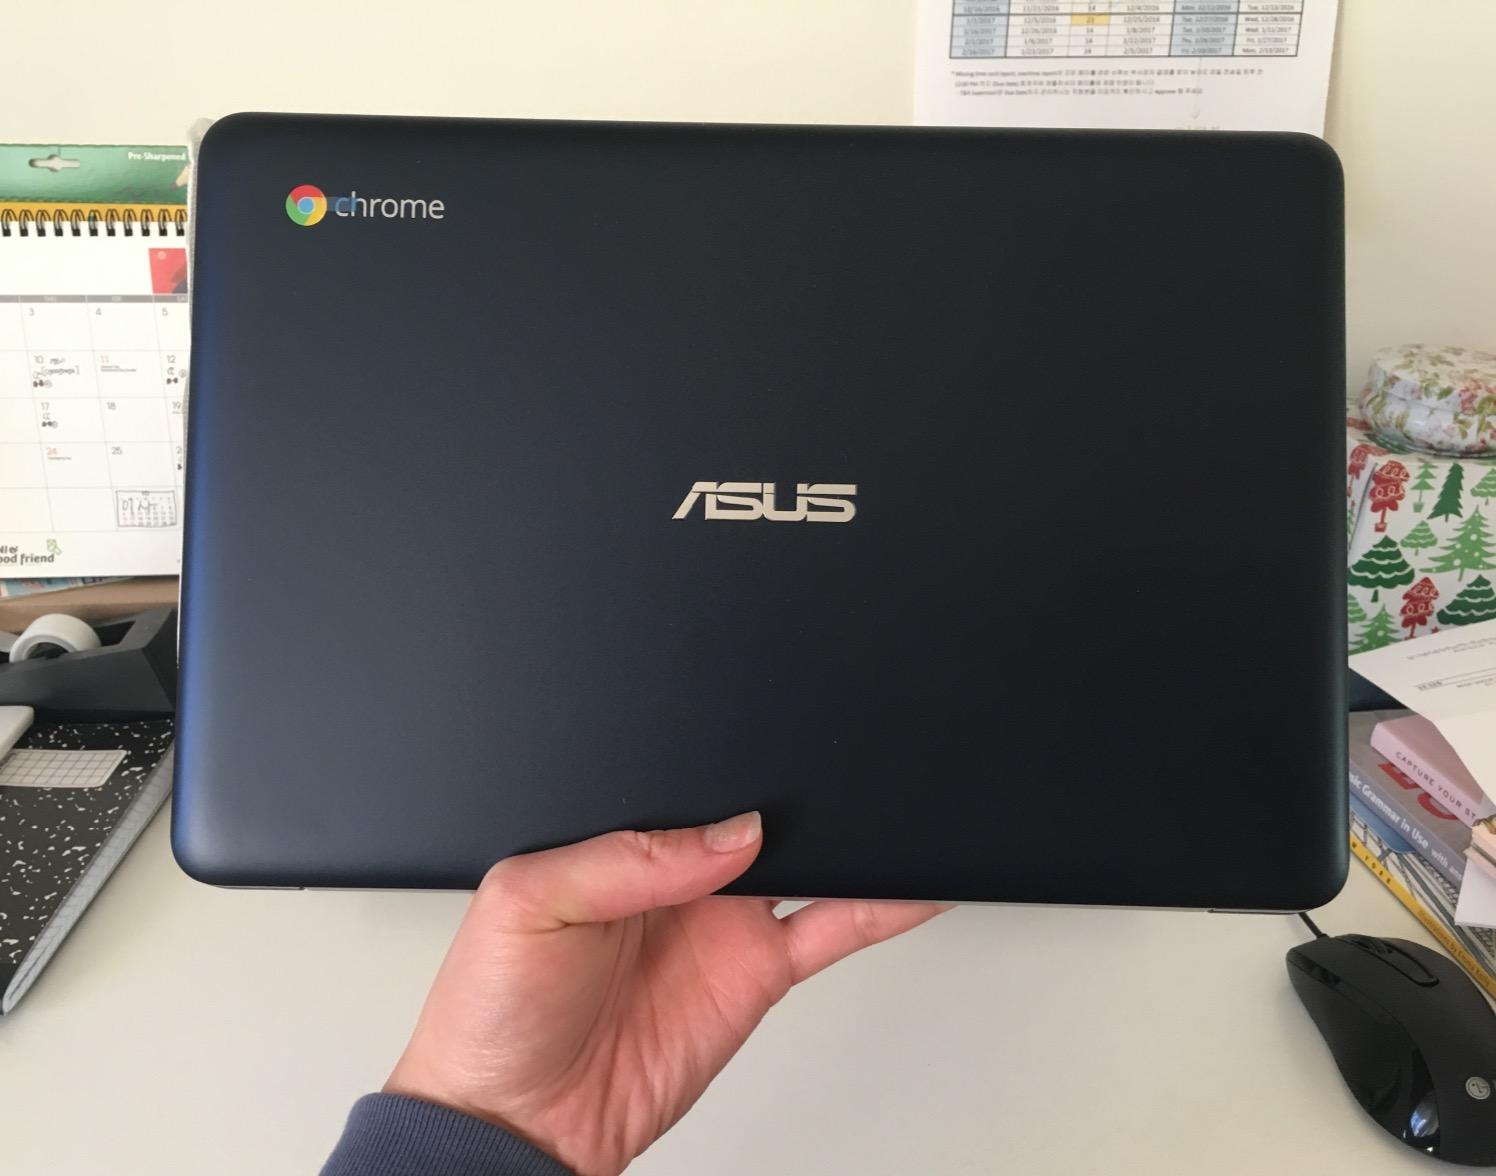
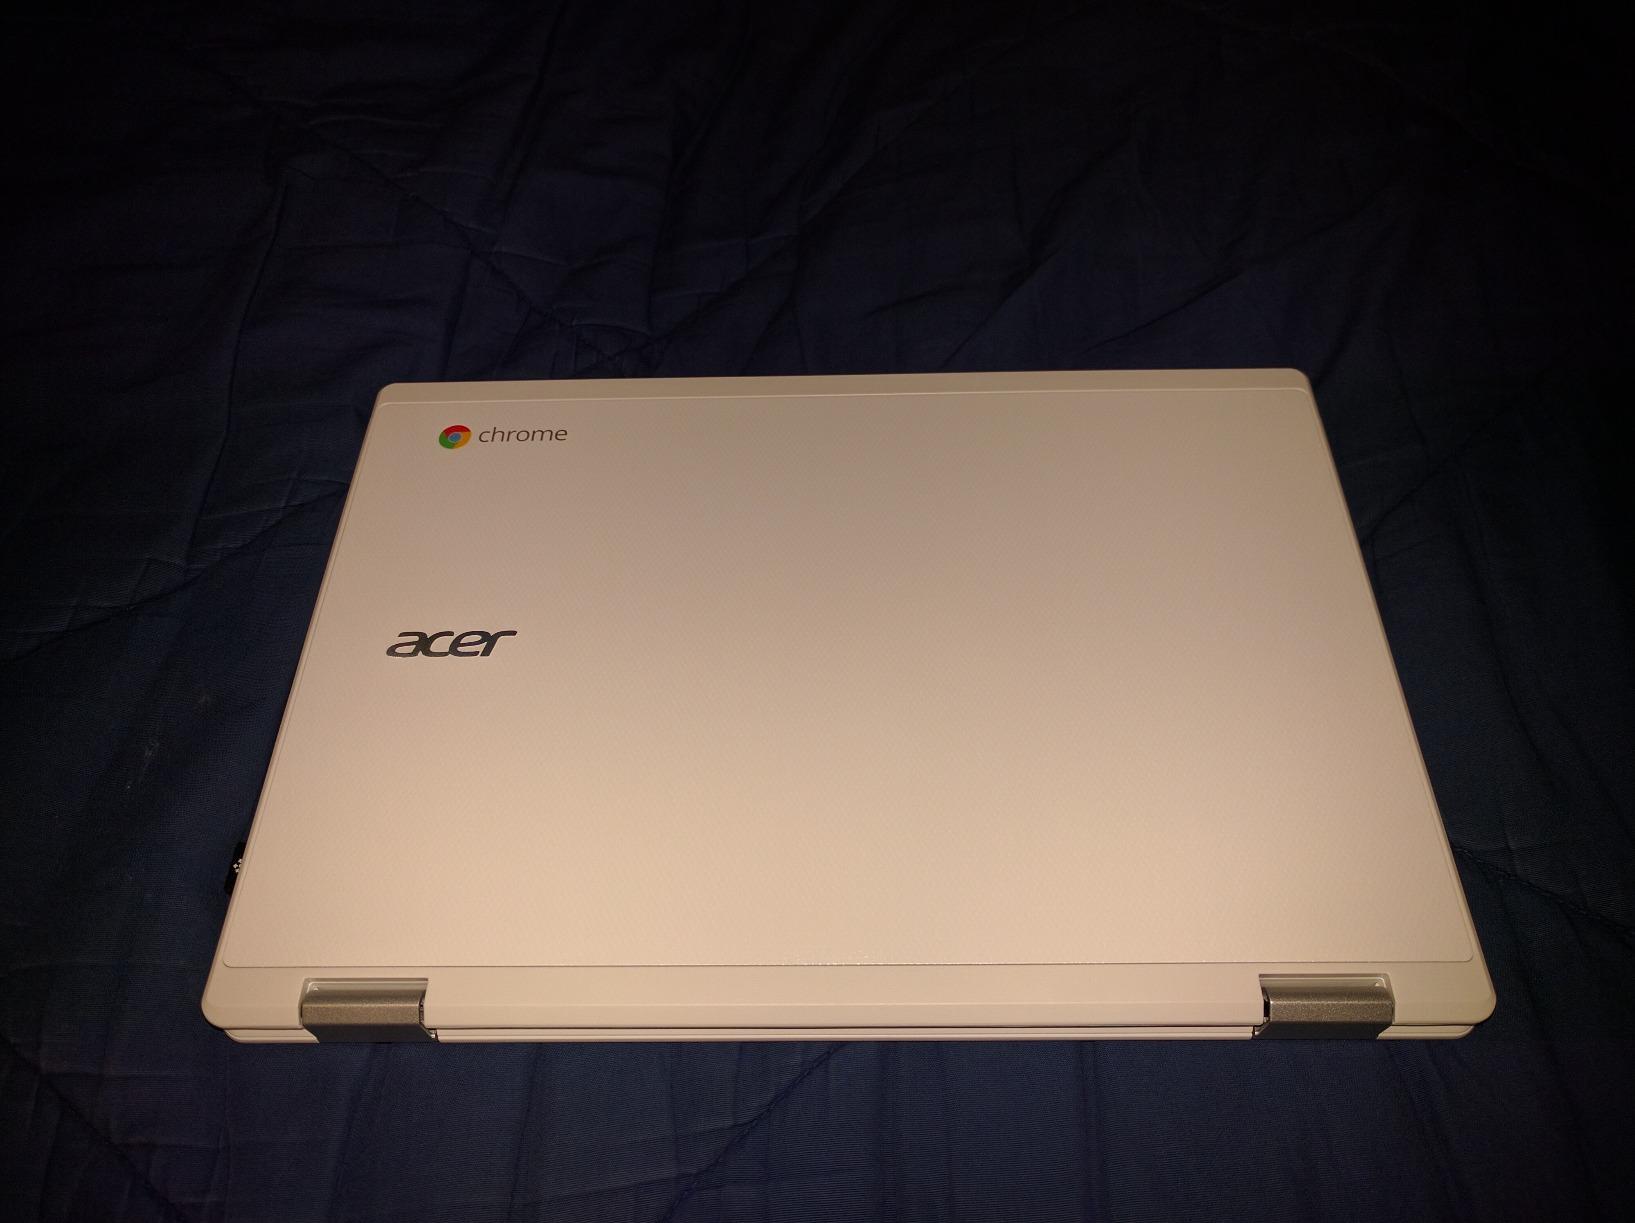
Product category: laptop
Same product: no